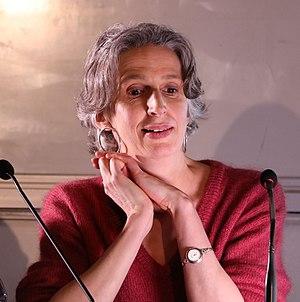
conférence de Mona Chollet à l'École des Beaux-Arts, à Paris le 28 janvier 2020
Mona Chollet, née à Genève en 1973, est journaliste et essayiste suisse. Depuis 2016, elle est cheffe d'édition au Monde diplomatique.